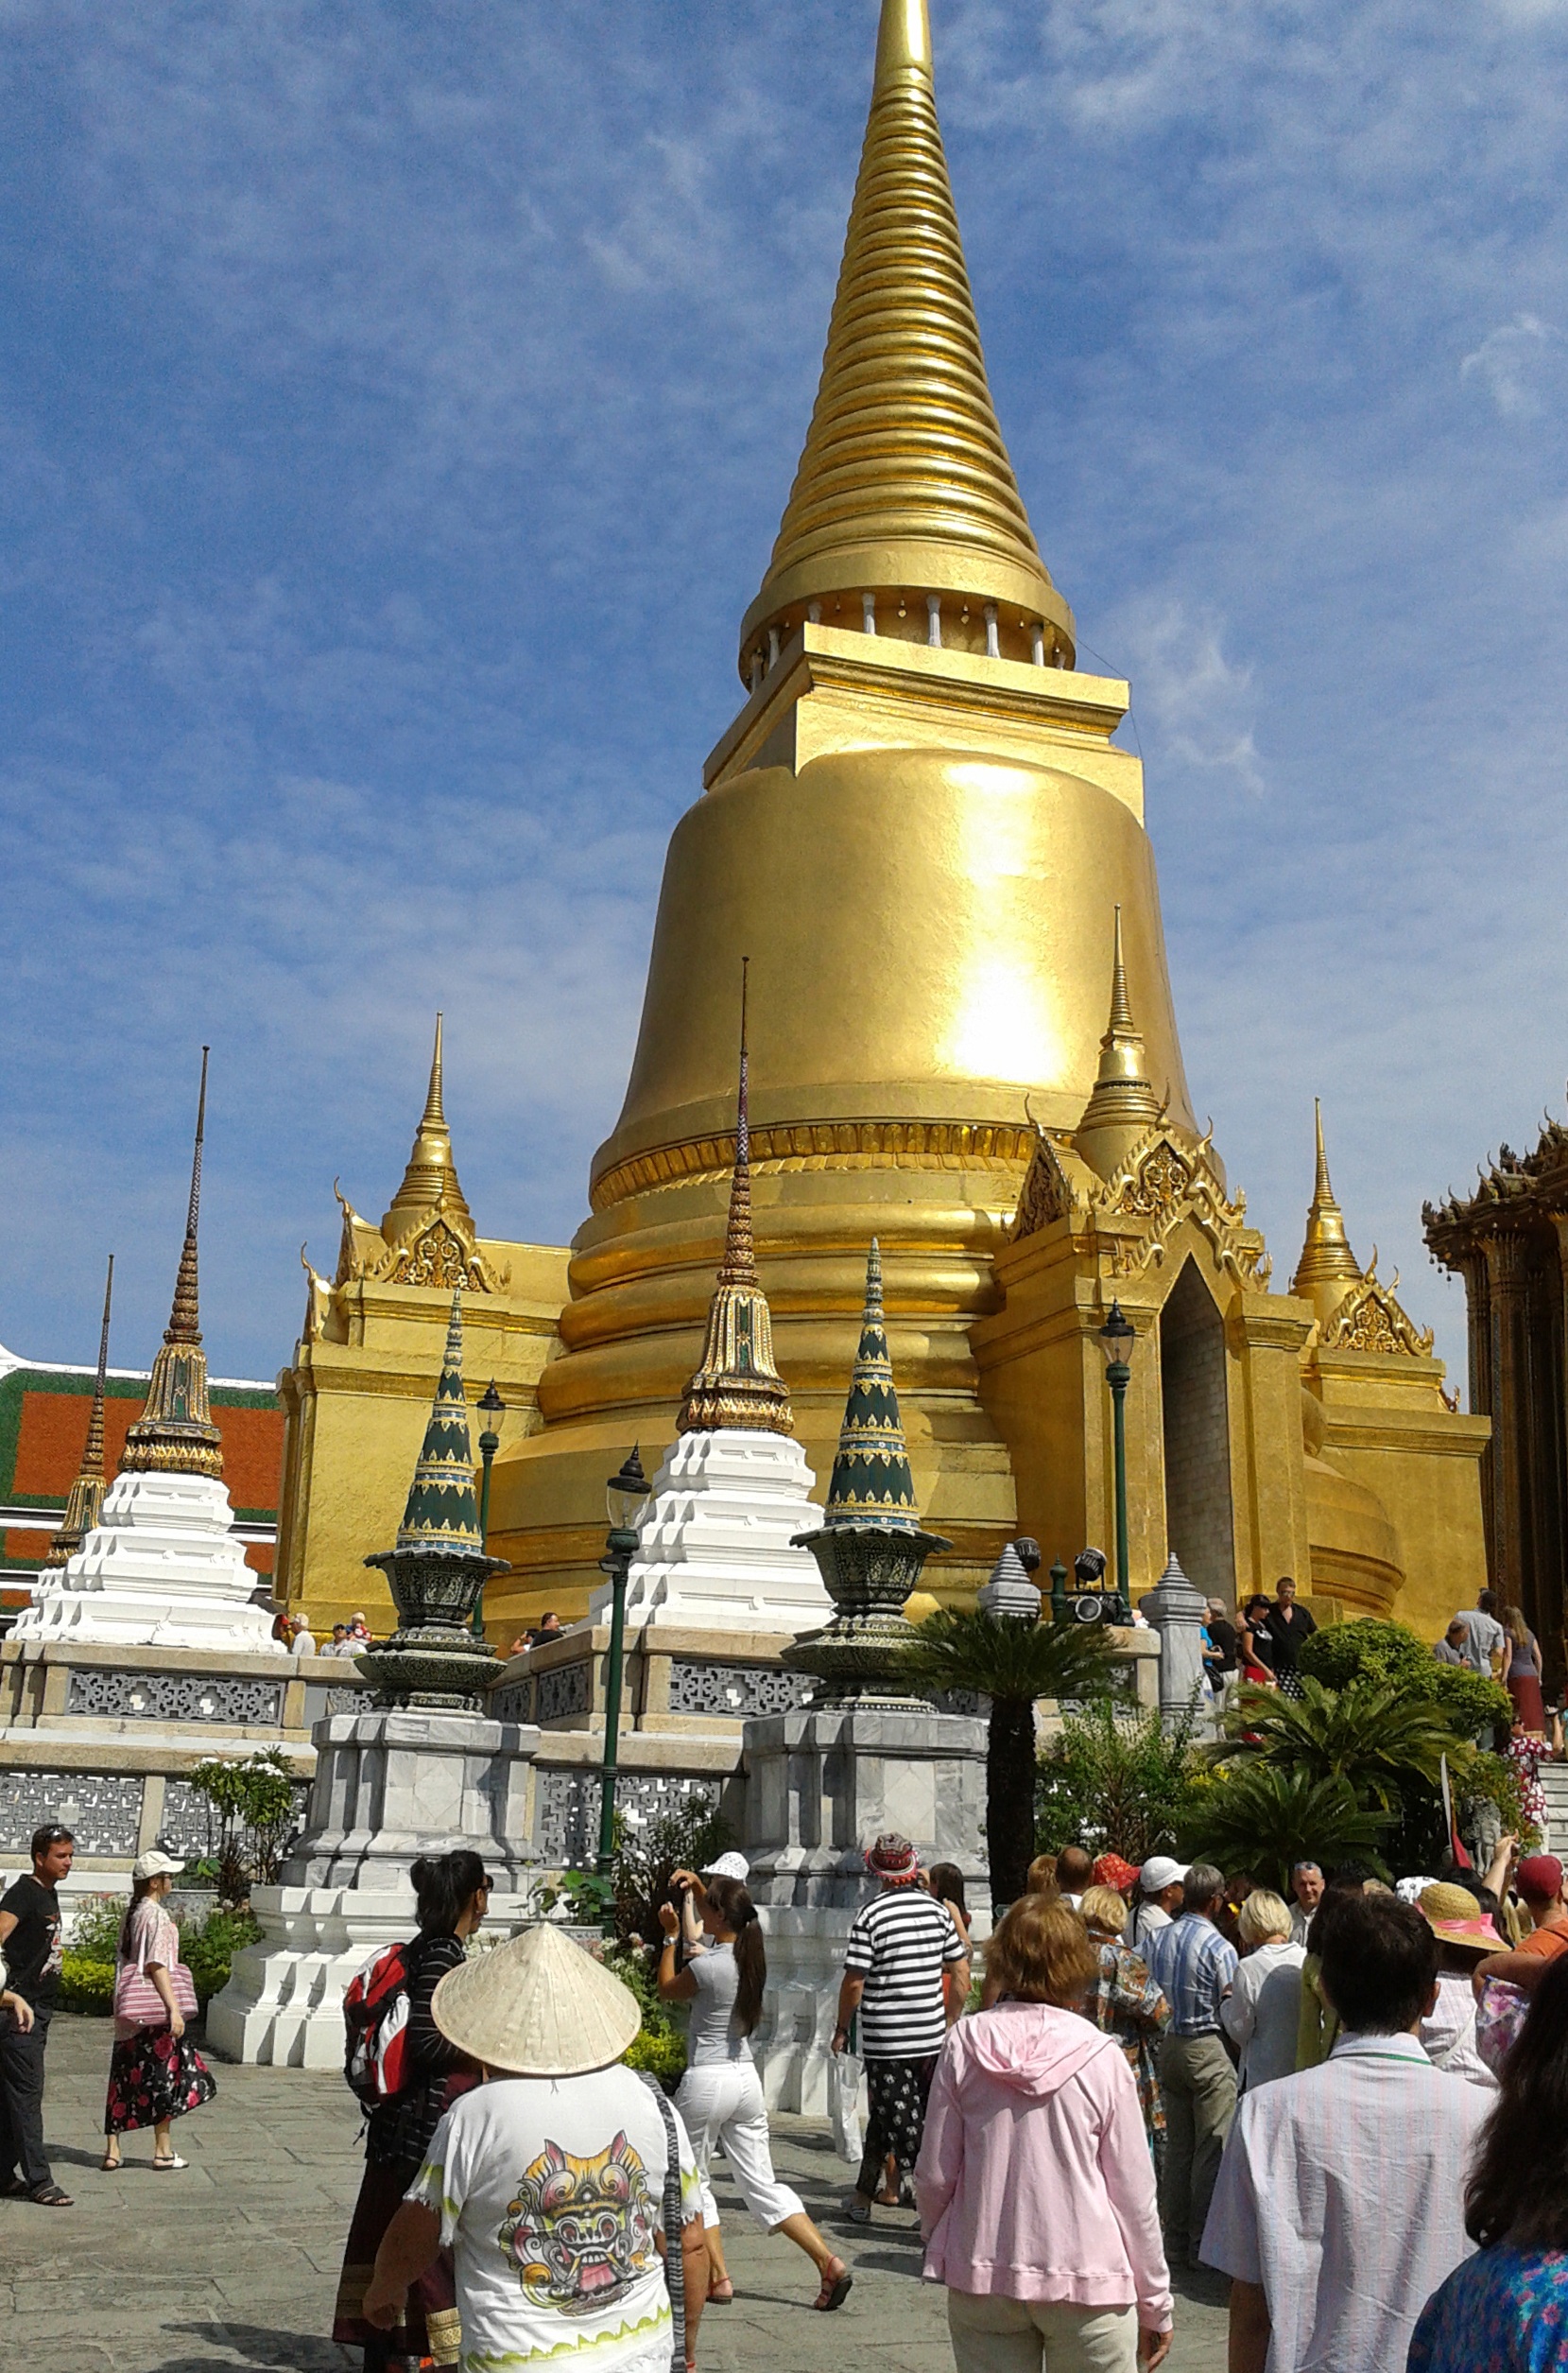
building, travel, tower, journey, buddhism, religion, tourism, place of worship, thailand, temple, bangkok, golden temple, pagoda, wat, showplace, buddhist temple, royal palace, hindu temple